The Final Cut (album)

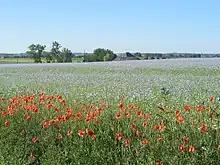
Poppies are a recurring theme in the artwork.

Storm Thorgerson, a founder member of Hipgnosis (designers of most of Pink Floyd's previous and future artwork), was passed over for the cover design. Instead, Waters created the cover himself, using photographs taken by his brother-in-law, Willie Christie. The front cover shows a Remembrance poppy and four Second World War medal ribbons against the black fabric of the jacket or blazer on which they are worn. From left to right, the medals are the 1939–1945 Star, the Africa Star, the Defence Medal, and the Distinguished Flying Cross.